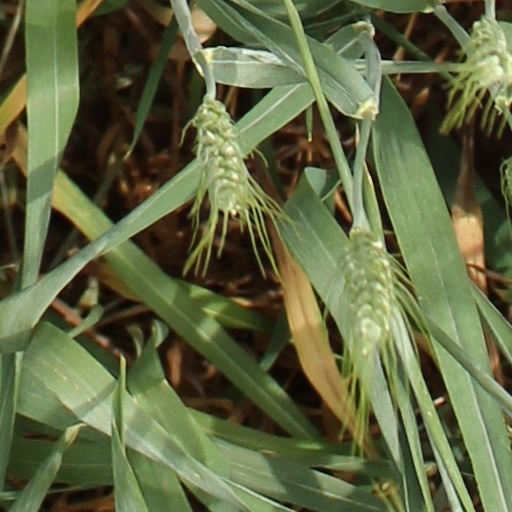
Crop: wheat